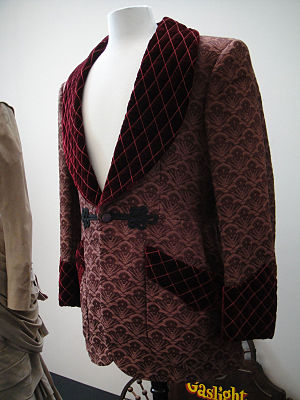
Jakkerevers
Smoking med sjalrevers - af ældre dato
Jakkens revers er en del af jakken, der er foldet, så indersiden bliver synlig. Ordet kommer af det engelske reverse, som betyder omvendt. Begrebet revers bruges også om skjorters manchetter eller andre beklædningsdele, hvor vrangen ses - især hvis detaljen er lavet i kontrast-materiale.